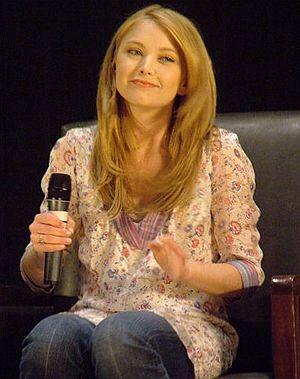
Elisabeth Rose Harnois, née le 26 mai 1979 à Détroit, Michigan, est une actrice américaine.